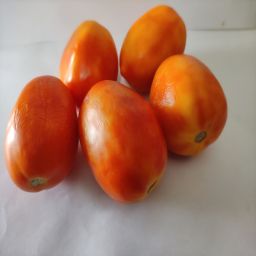
Crop: Tomato
Quality: Ripe